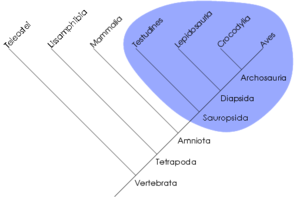
La monophylie, du grec μόνος « seul » et φῦλον « tribu », est la caractéristique d'un groupe qui contient l'espèce souche dont descendent tous ses membres. Un groupe monophylétique est appelé aussi un clade.
La cladistique est la théorie des clades et des cladogrammes, et de la reconstruction des relations de parenté entre les êtres vivants. Un clade est un groupe dont tous les membres sont plus apparentés entre eux qu'avec n'importe quel autre groupe, et un cladogramme est une hiérarchie de clades. Le cladogramme spécifie des relations de degrés de parenté entre les taxons qu'il classifie. Dans le cadre de la théorie de l'évolution, les relations de degré de parenté entre taxons sont expliquées par l'existence d'ancêtres communs. La théorie cladistique a été initialement présentée dans les années 1950 par l'entomologiste allemand Willi Hennig.